Territory of the Saar Basin

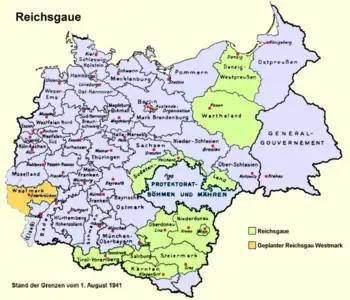
Nazi Germany in 1941. The planned "Reichsgau" of Westmark, which would include the Saar region, is shown here in yellow.

On 17 January 1935, the territory's reunion with Germany was approved by the League Council. On 1 March, Germany re-integrated the region into the German Reich, appointing Josef Bürckel as "Reichskommissar für die Rückgliederung des Saarlandes", "Reich Commissioner for the reincorporation of the Saarland."